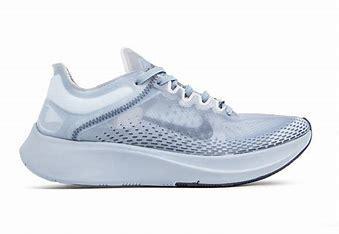
Brand: Nike
Model: Zoom Fly SP